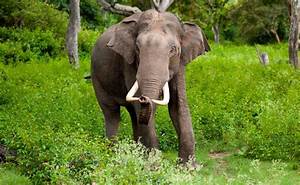
Label: elephant